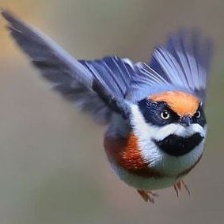
Species: BLACK THROATED BUSHTIT
Scientific name: AEGITHALOS CONCINNUS